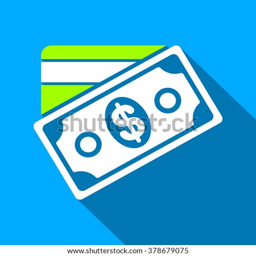
money long shadow vector icon .